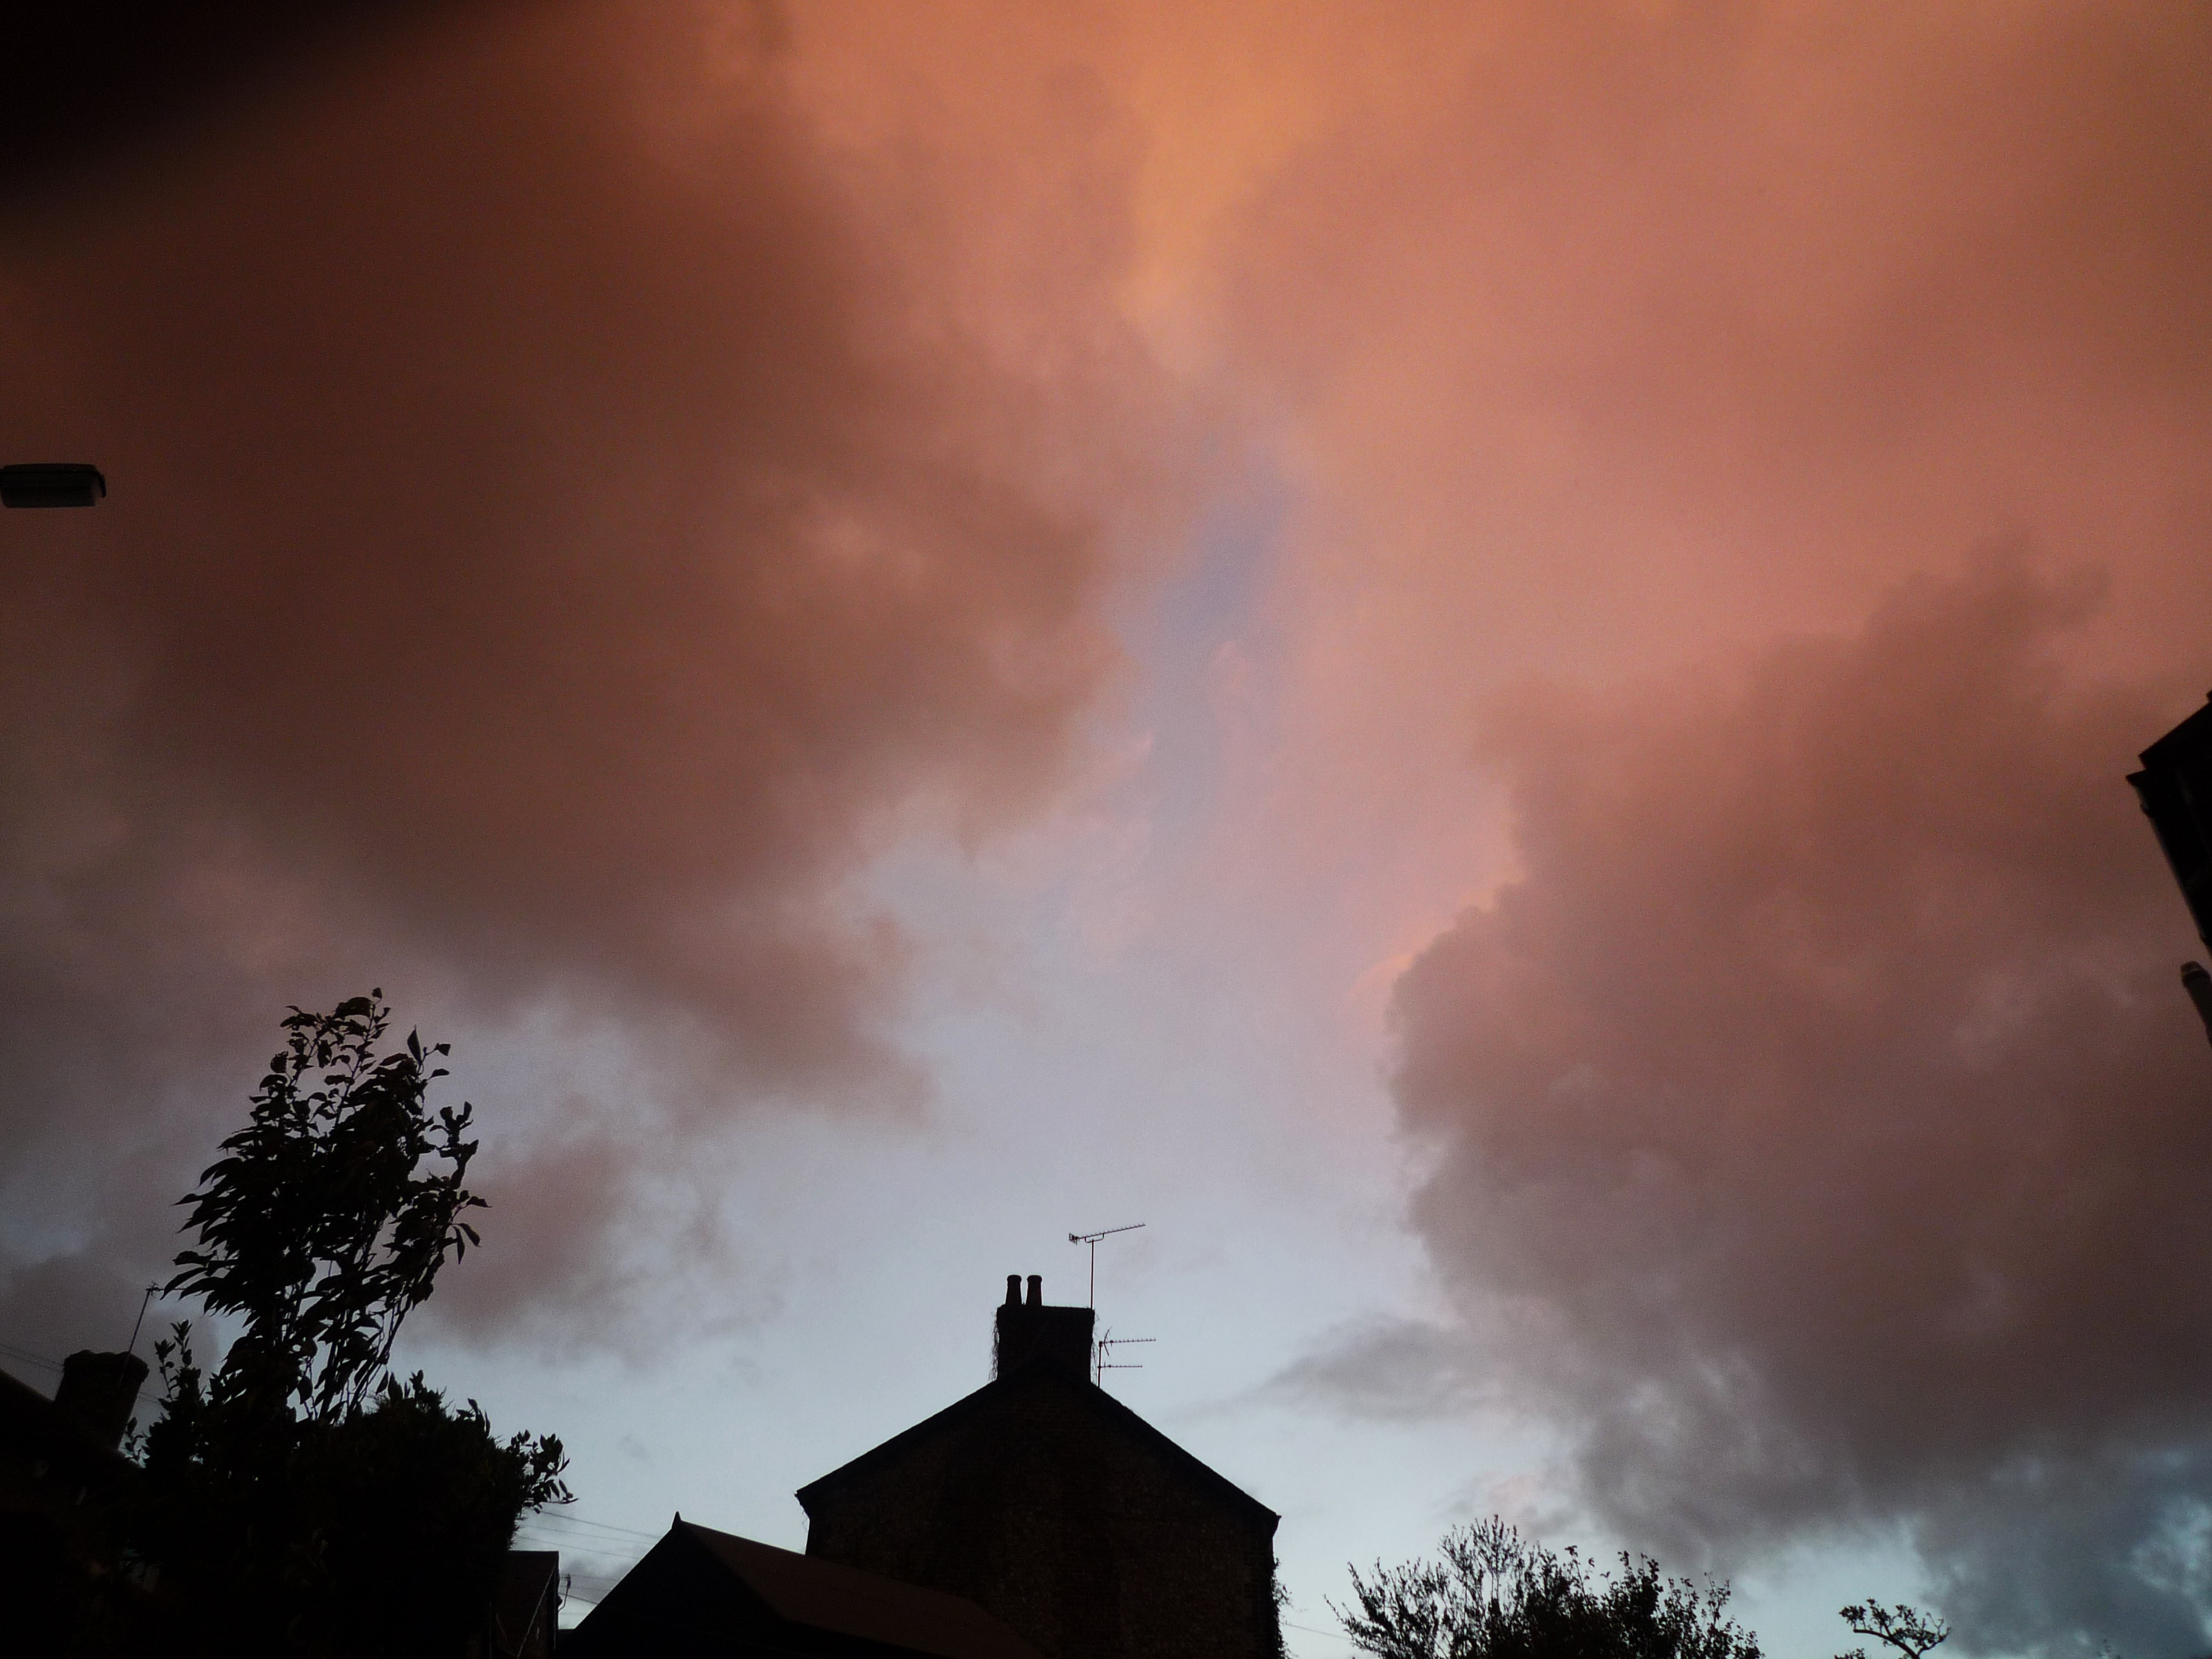
landscape, cloud, sky, sunset, town, building, city, atmosphere, weather, storm, darkness, trees, england, outside, clouds, houses, thunderstorm, silhouettes, sussex, eastbourne, meteorological phenomenon